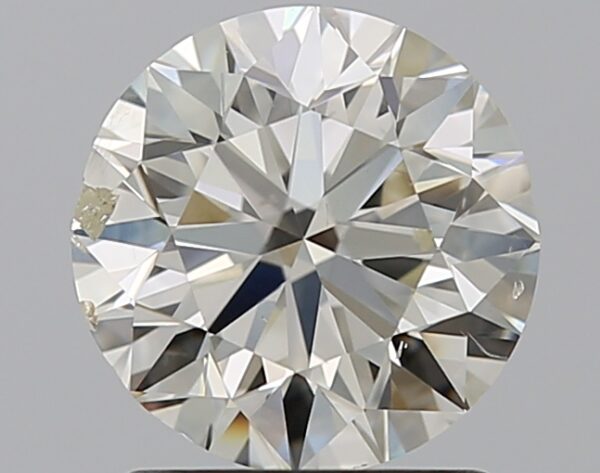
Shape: round
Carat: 1.5
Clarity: SI2
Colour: K
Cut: VG
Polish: EX
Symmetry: VG
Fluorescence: F
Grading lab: GIA
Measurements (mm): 7.09 x 7.17 x 4.59